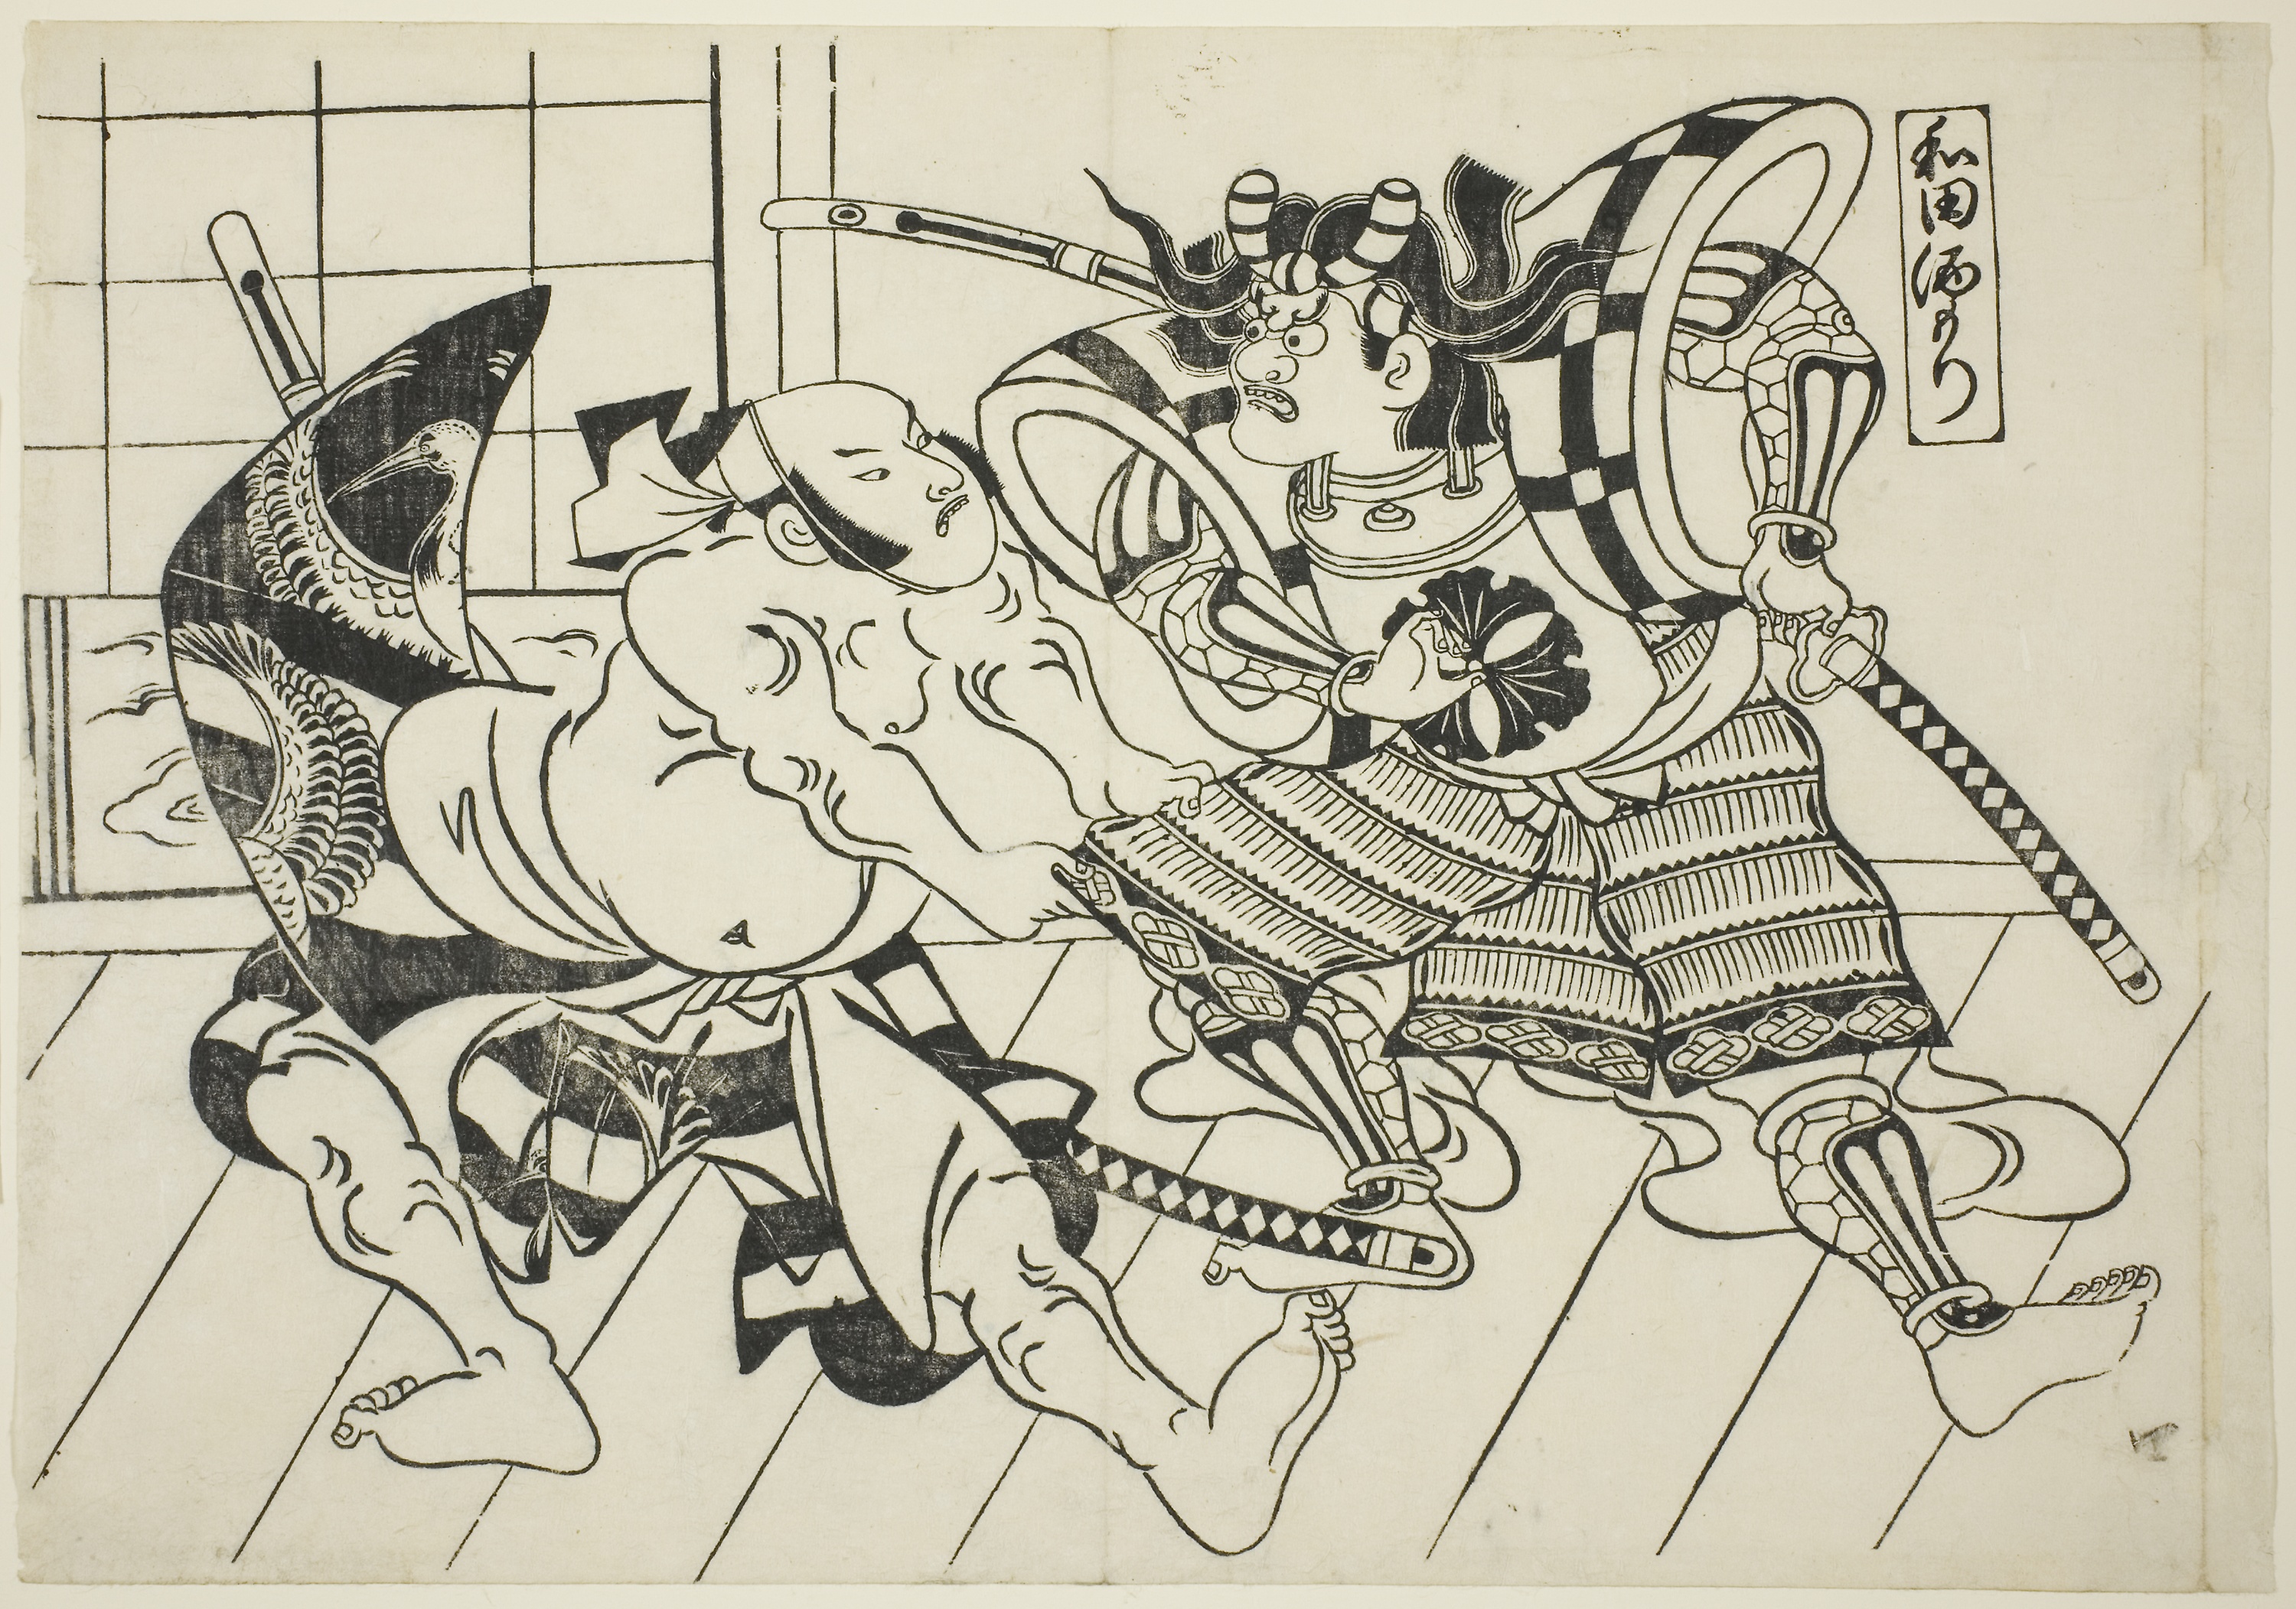
line art, drawing, text, cartoon, illustration, sketch, art, fictional character, printmaking, design, visual arts, artwork, black and white, style, fiction